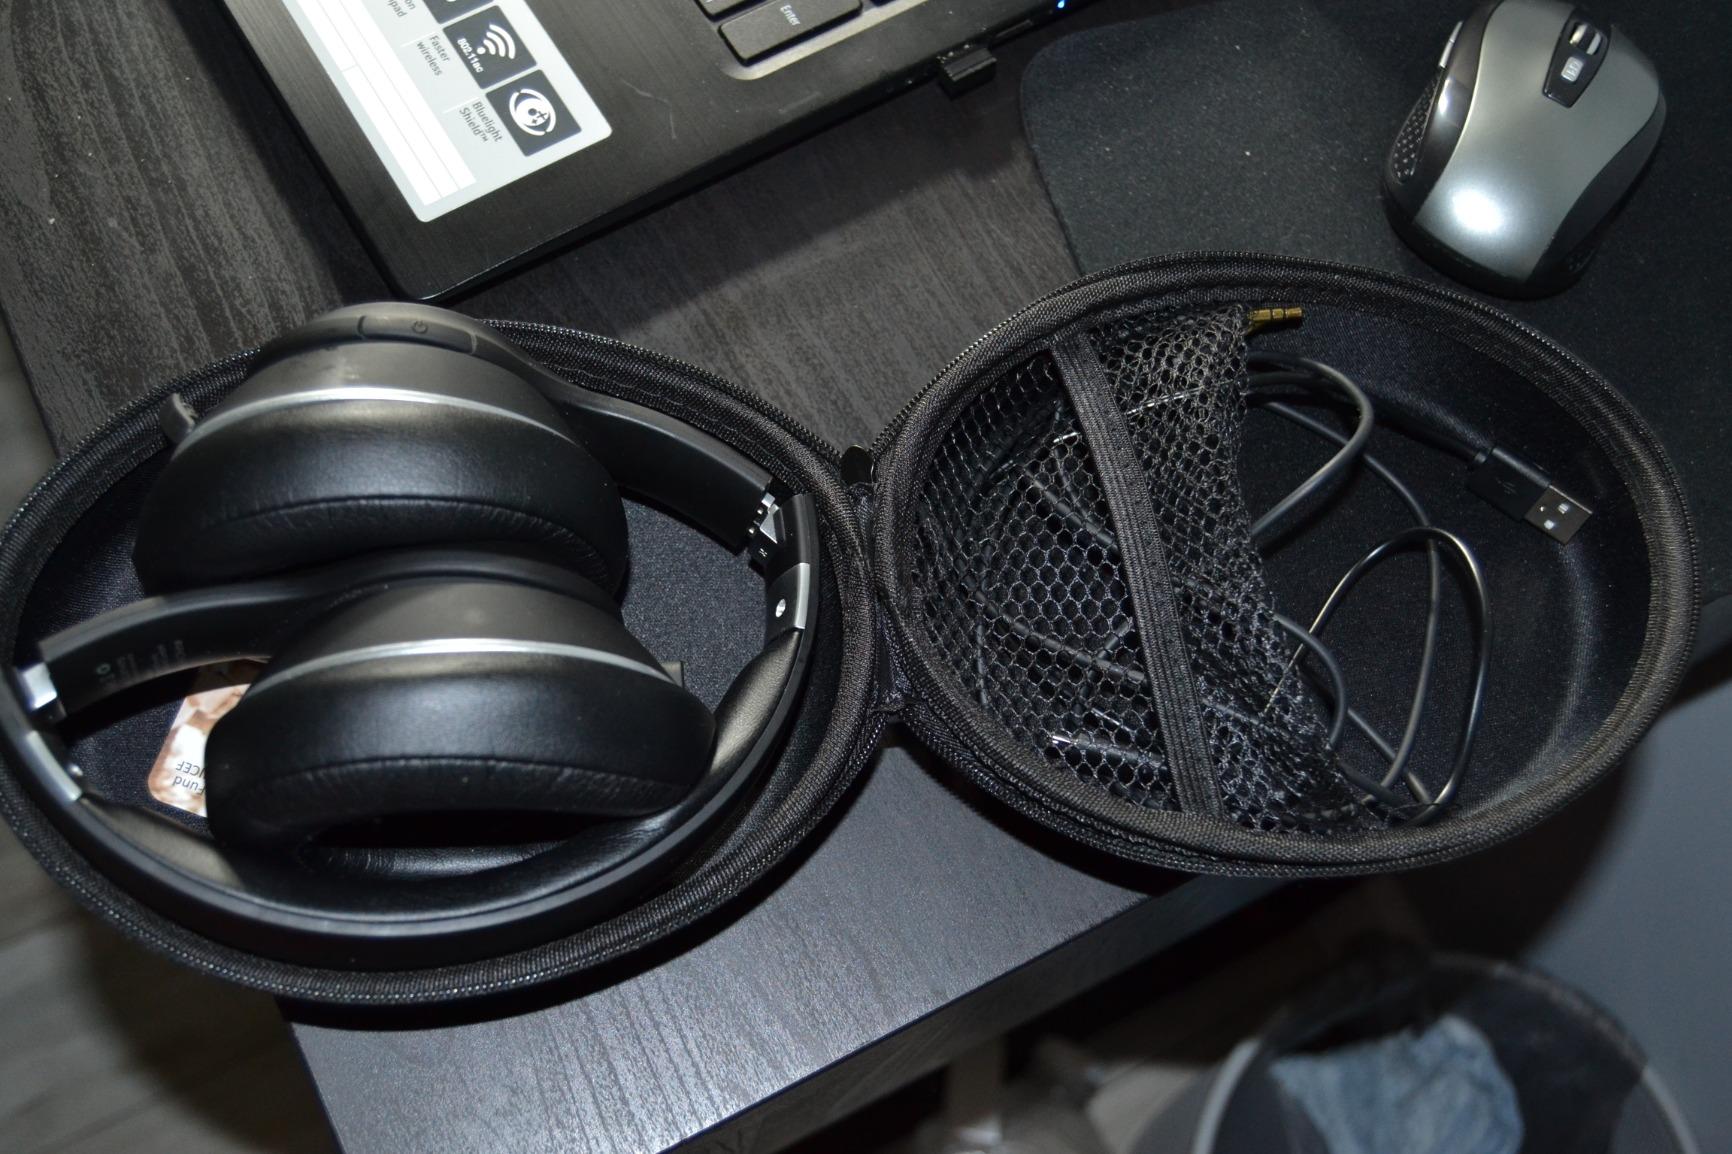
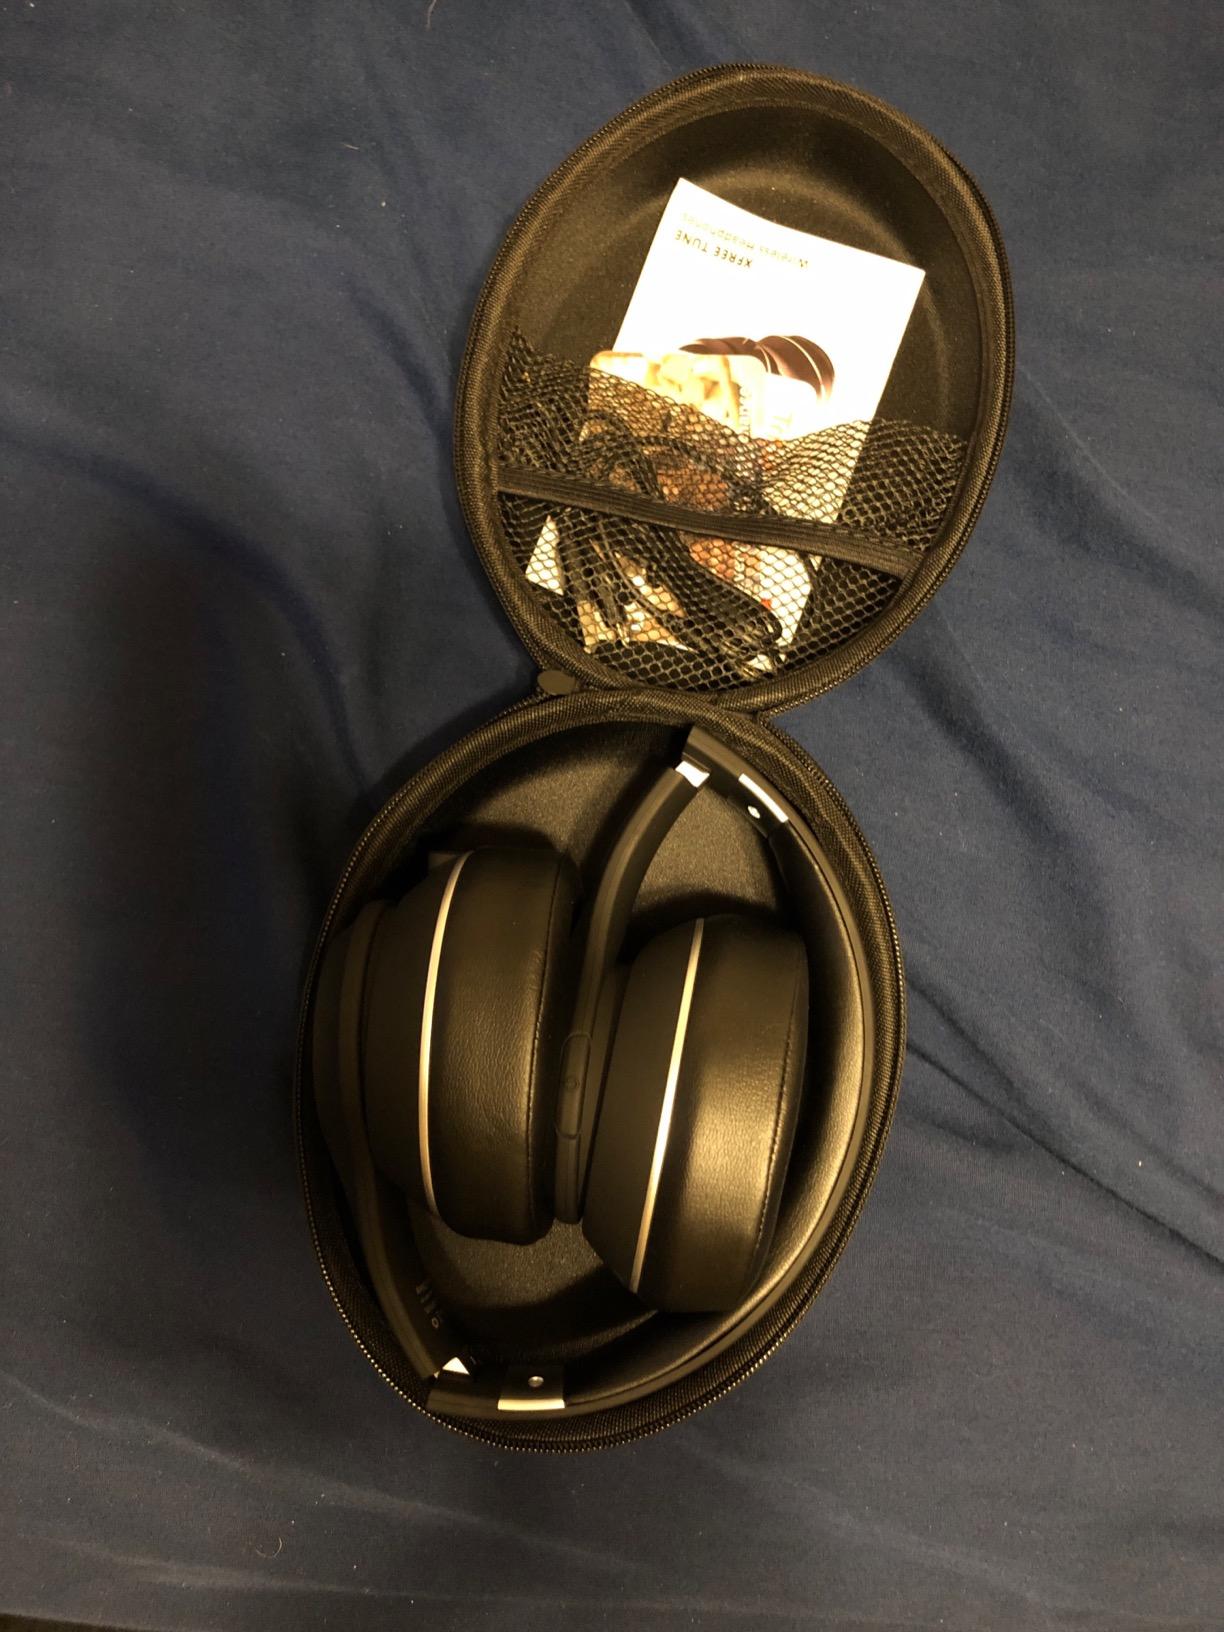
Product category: headphones
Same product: yes